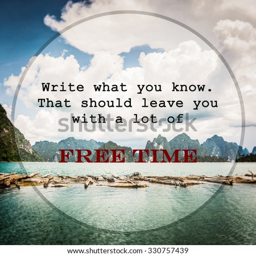
meaningful quotes on the lake and mountain with cloudy blue sky background , write what you know .